Snoddy

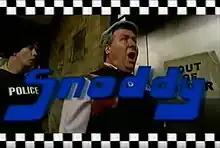

Snoddy was a six-part Scottish television sitcom, written and created by Johnny Crawford, that first broadcast on BBC One Scotland on 13 March 2002. The series, which aired at 10:35pm on Wednesdays, starred Gregor Fisher of "Rab C Nesbitt" fame as DCI Samuel J. Snoddy, the head of Scotland's Elite Crime Squad, who is obsessed with spending more time playing golf abroad rather than fighting crimes.